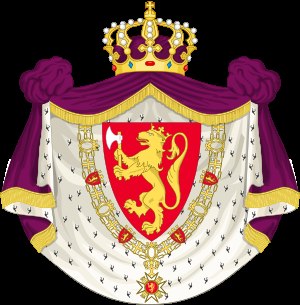
Norges rigsvåben
Kongehusets våben.
Det norske rigsvåben er et af de ældste i Europa. Det var oprindelig kongehusets våben.